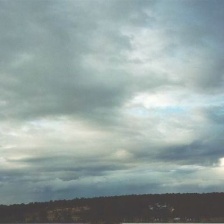
Cloud type: Stratocumulus